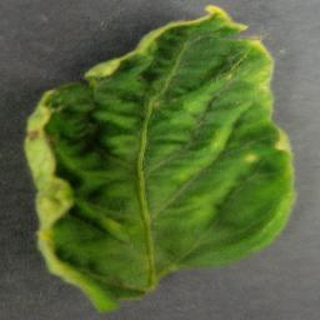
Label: tomato_yellow_leaf_curl_virus